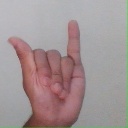
अक्षर: य